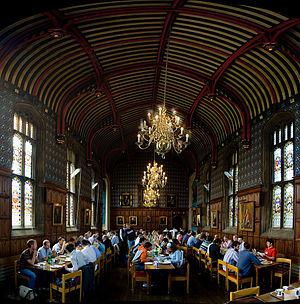
Corpus Christi est un des 31 collèges de l'université de Cambridge au Royaume-Uni. Il a été fondé en 1352, ce qui en fait le 8ᵉ des collèges de Cambridge dans l'ordre d'ancienneté.
À l’origine meuble de voyage, puis magasin, la cantine est aussi depuis la fin du XIXᵉ siècle un lieu où l’on sert à boire et à manger aux personnes d’une collectivité, et, plus récemment, un service généralement subventionné de restauration collective.